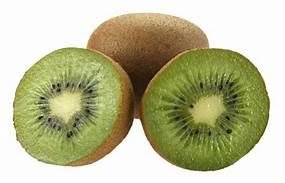
Label: Kiwi